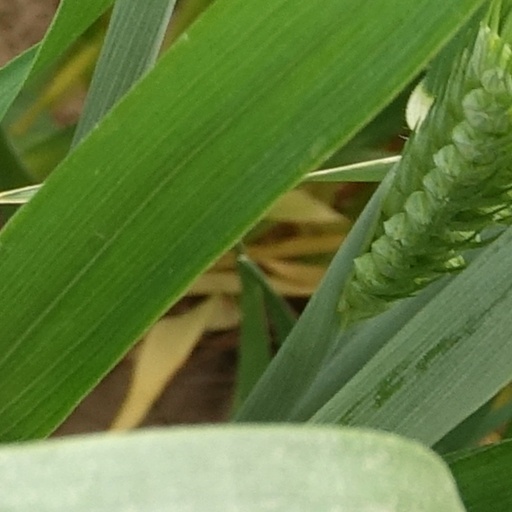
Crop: wheat